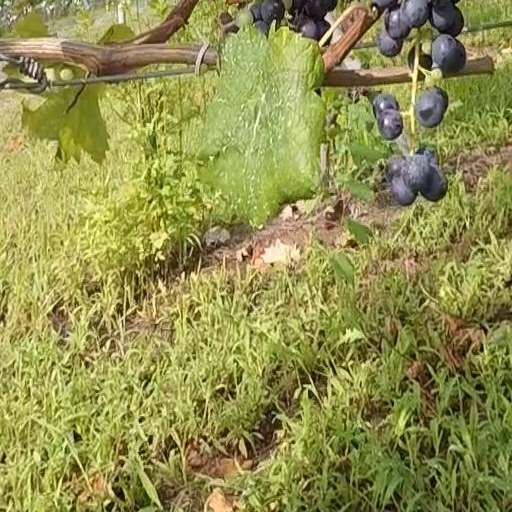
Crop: grape